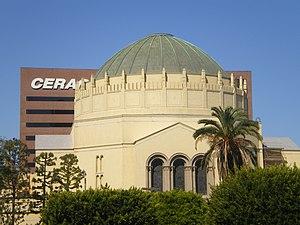
La synagogue de Wilshire Boulevard appartient à la communauté B'nai B'rith, qui fondée en 1862, est la plus ancienne communauté juive de Los Angeles, Californie. Le bâtiment de la synagogue, avec son dôme iconique et sa peinture murale de Warner, est un Monument historique culturel de Los Angeles et est inscrit sur la liste du Registre national des lieux historiques.